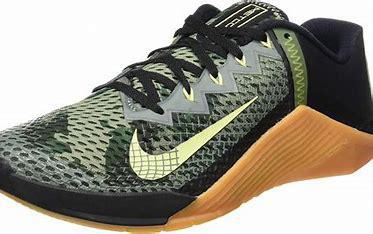
Brand: Nike
Model: Metcon 6